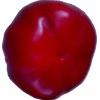
Label: red_pepper